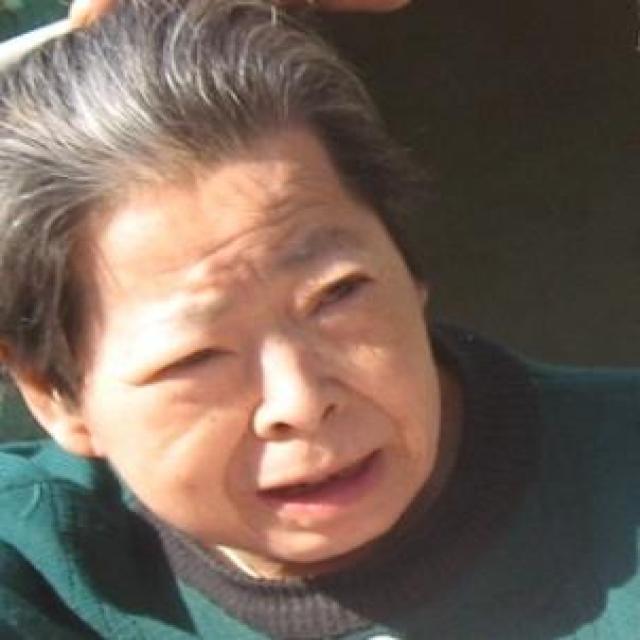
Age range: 65+